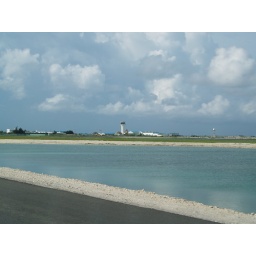
New tower in male international airport